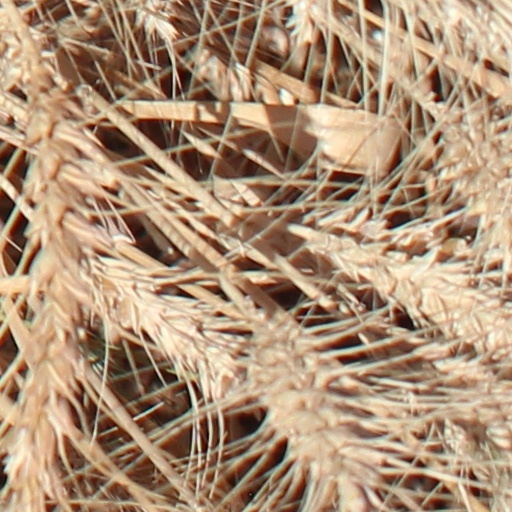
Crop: wheat